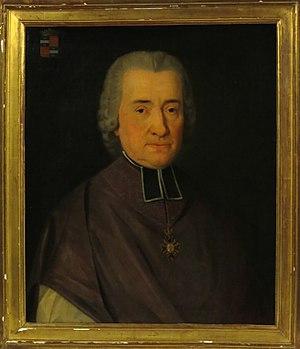
Portrait, huile sur toile, XVIIIème
La famille d’Everlange, originaire de Bohême, se serait établie au Luxembourg vers le commencement du XIVᵉ siècle où elle possédait la seigneurie d'Arloncourt et celle d'Everlingen. Cette famille est citée dans plusieurs actes de cette époque, dont un acte du 2 février 1312 par lequel Jean Iᵉʳ, dit l’Aveugle, roi de Bohême et comte de Luxembourg, donne à Jean d’Everlange un sixième de la haute justice du ban d’Arloncourt.